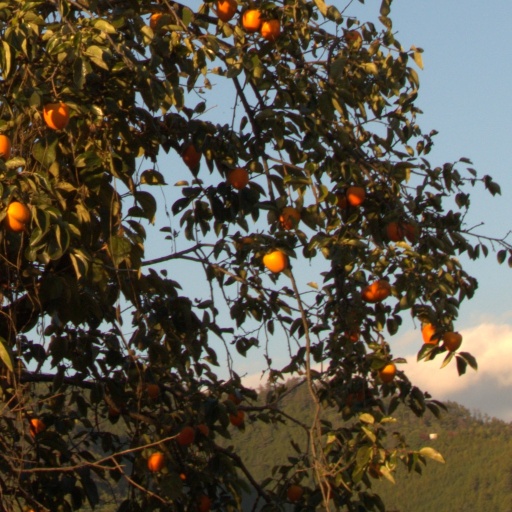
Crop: grape